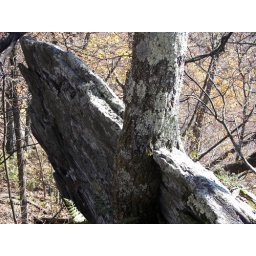
tree grown around rock